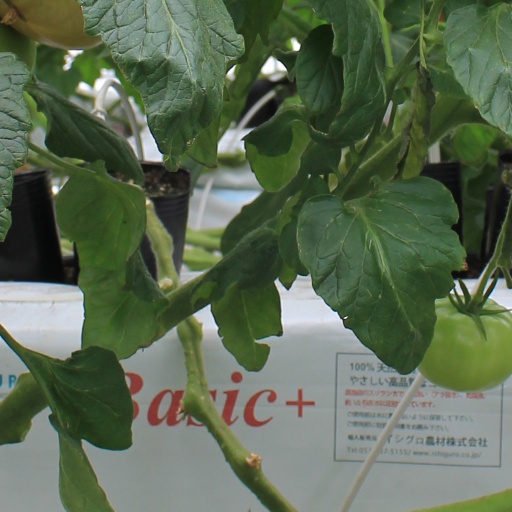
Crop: tomato